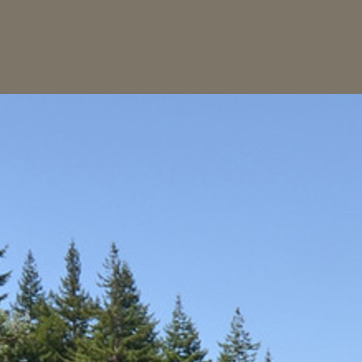
Material: sky